Parkinson's disease

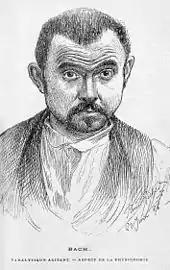
The reduced ability to facially express emotions—as depicted here by French anatomist Paul Richer in 1888—can harm social well-being.

Surgery for PD first appeared in the 19th century, and by the 1960s, had evolved into ablative brain surgery that lesioned the basal ganglia, thalamus, or globus pallidus (a pallidotomy). The discovery of levadopa for PD treatment caused ablative therapies to largely disappear. Ablative surgeries experienced a resurgence in the 1990s, but were quickly superseded by newly developed deep brain stimulation (DBS). Although gamma knife and high-intensity focused ultrasound surgeries have been developed for pallidotomies and thalamotomies, their use is rare as of 2025.